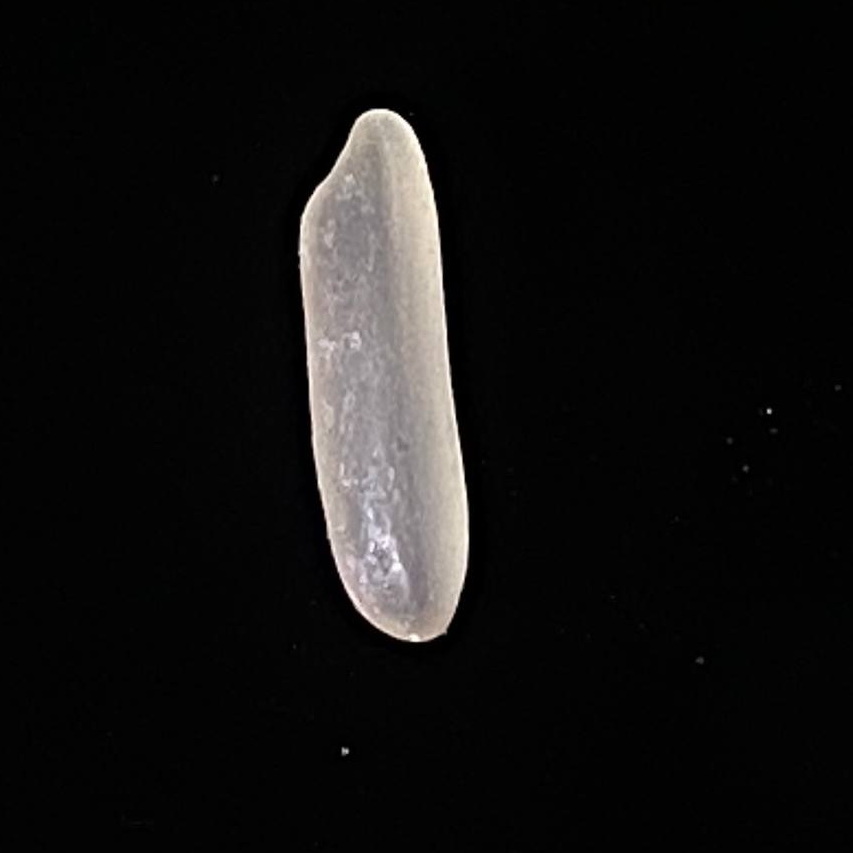
Rice variety: Jirashail